Fort George Island

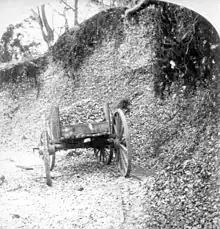
Fort George Island shell mound, 1870

During the early historical period Fort George Island was the location of the village of Alicamani, a major village of the Timucua chiefdom known as the Saturiwa. Timucua influence is noted by the presence of middens, large mounds consisting of massive quantities of shells and discarded food byproducts. On Fort George Island, the shells were primarily oysters.